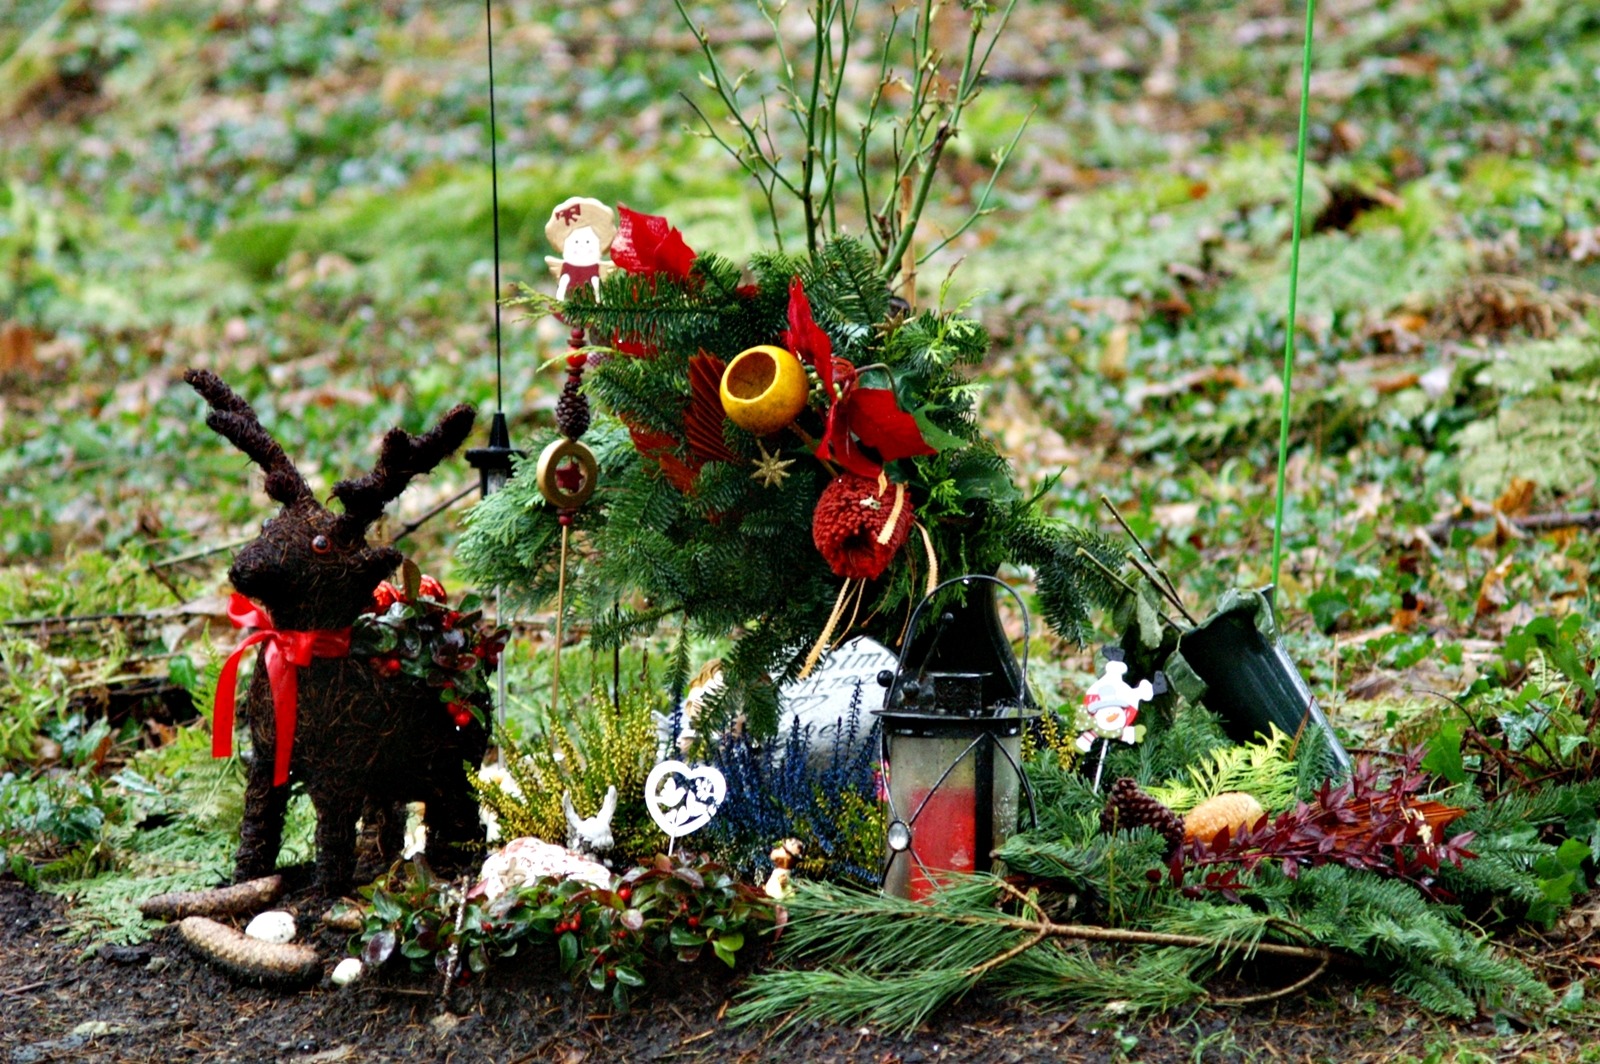
tree, plant, leaf, flower, autumn, religion, cemetery, garden, tombstone, flora, christmas decoration, catholic, urn, graves, mourning, believe, garden gnome, old cemetery, fried forest